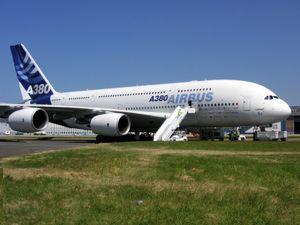
Un avion à double-pont dispose de deux ponts pour les passagers, le deuxième pont pouvant être seulement un pont partiel, et pouvant être au-dessus ou au-dessous du pont principal. La plupart des avions commerciaux disposent d'un pont passagers et d'un pont de chargement pour les bagages et les conteneurs de type LD3, mais seulement quelques-uns ont deux ponts pour les passagers, généralement au-dessus d'un troisième pont pour la cargaison.